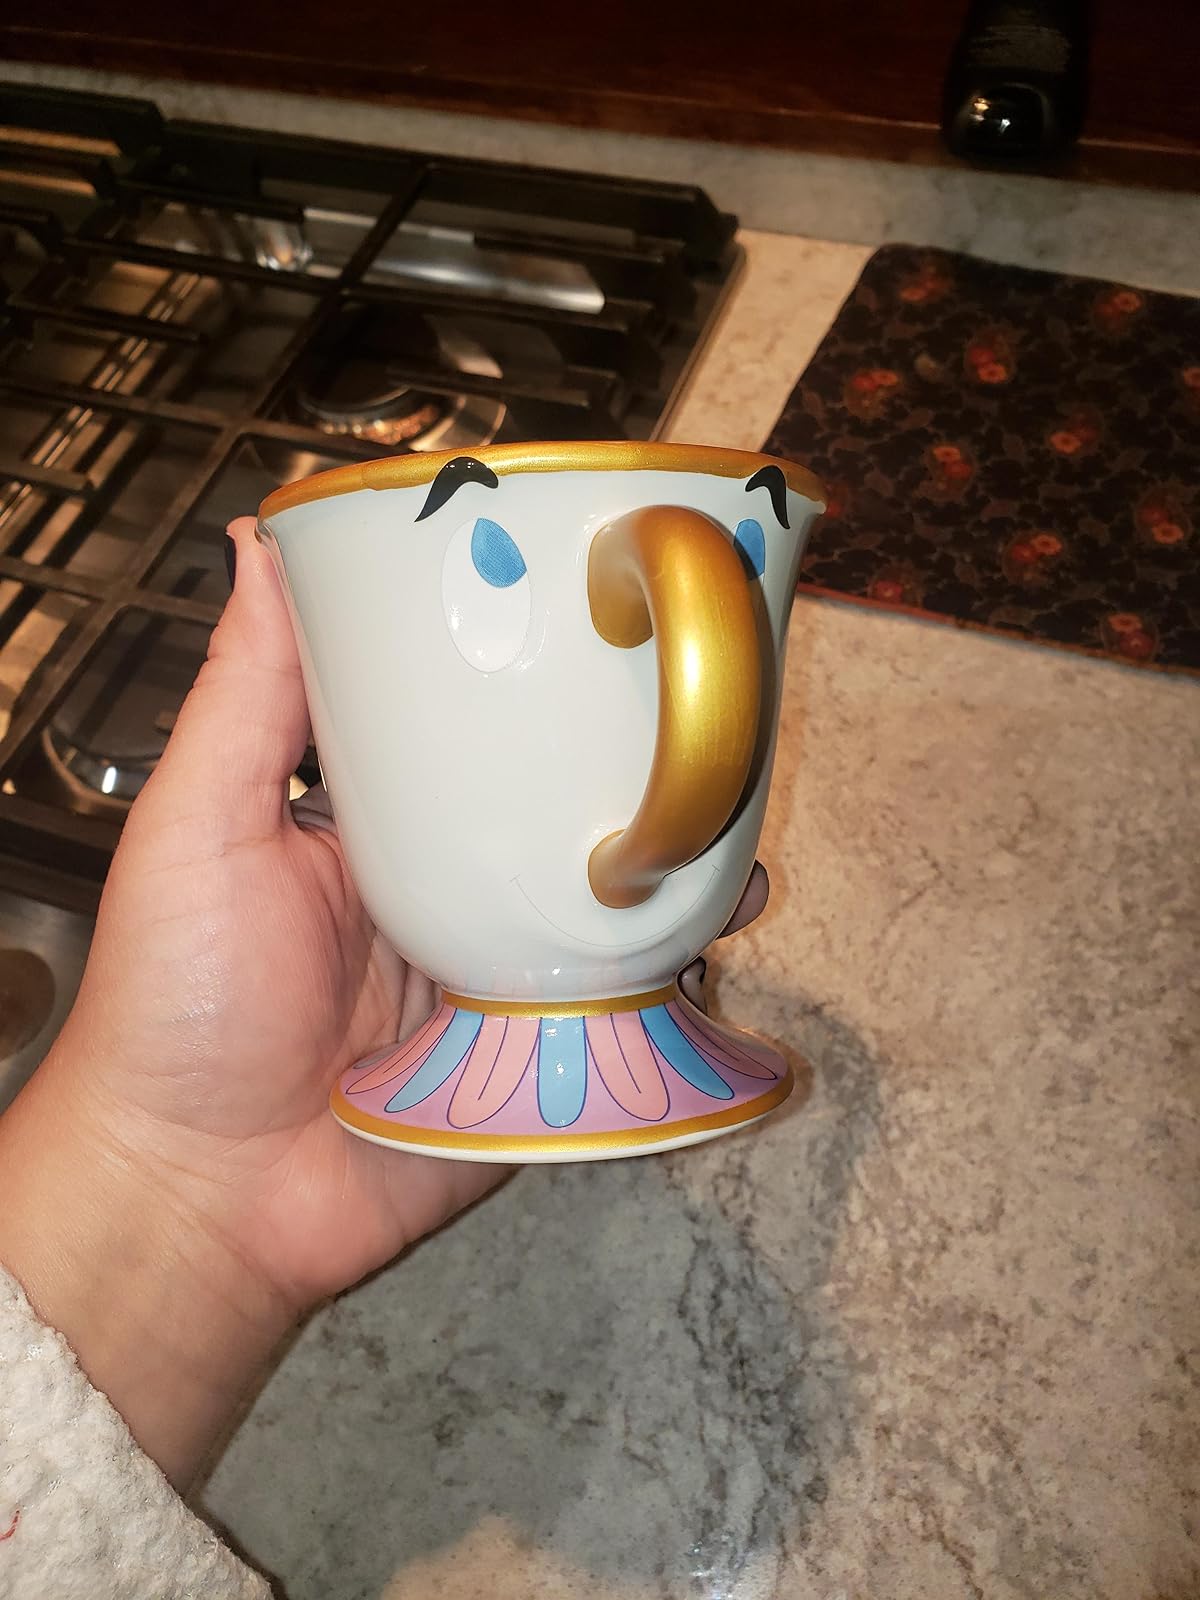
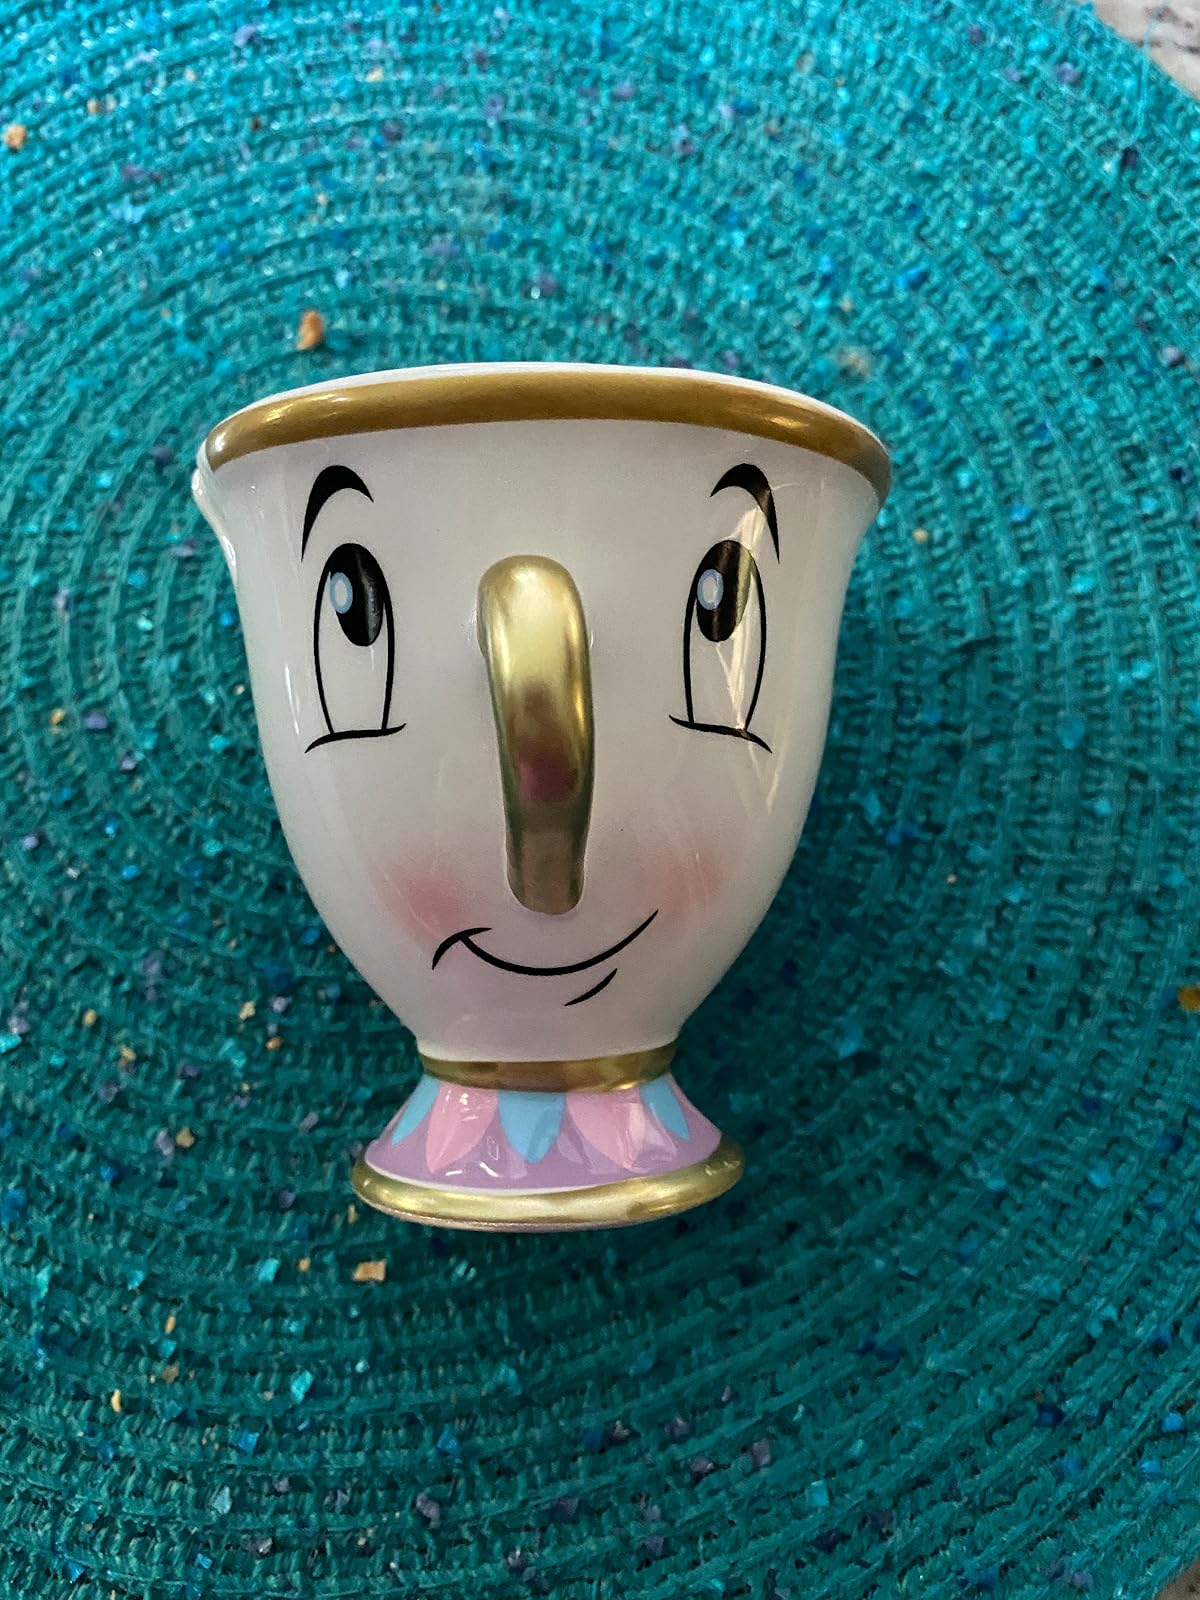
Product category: items_mug
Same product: no